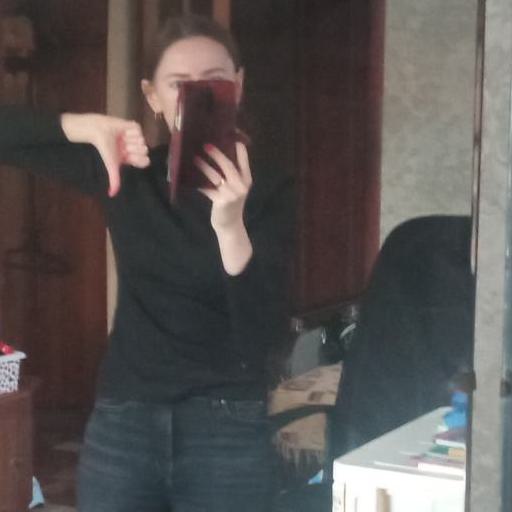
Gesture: no_gesture